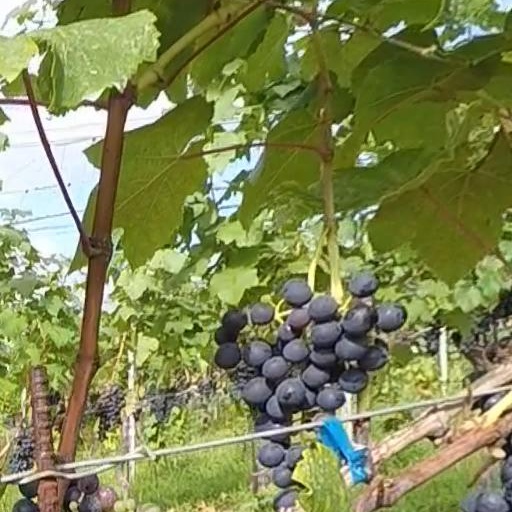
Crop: grape